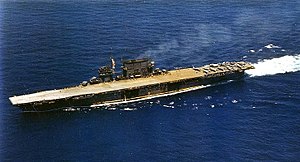
USS Saratoga (CV-3)
USS Saratoga
Det femte USS Saratoga (CV-3) var US Navy's andet hangarskib. Skibet blev søsat en måned tidligere end dets søsterskib USS Lexington, der blev sat i drift som det tredje. Eftersom Saratoga og Lexington så identiske ud, blev skibets skorsten malet med en stor, sort, vertikal stribe til at hjælpe piloter til at skelne skibene fra hinanden.